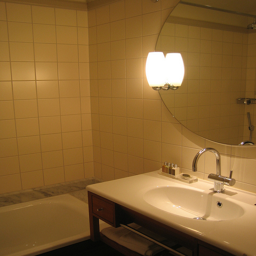
a dimly lit sink area in a white tiled bathroom
Small bath tub next to a personal sink.
A white bathroom sink sitting under a mirror.
Large sink next to sunken tub displayed in tiled bathroom.
A bathroom with a light, mirror, sink, and tub.